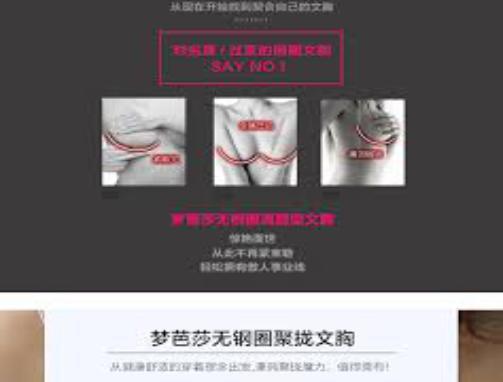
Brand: moonbasa
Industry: Clothes